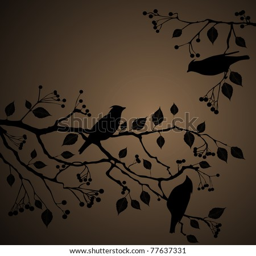
floral background , birds on the tree